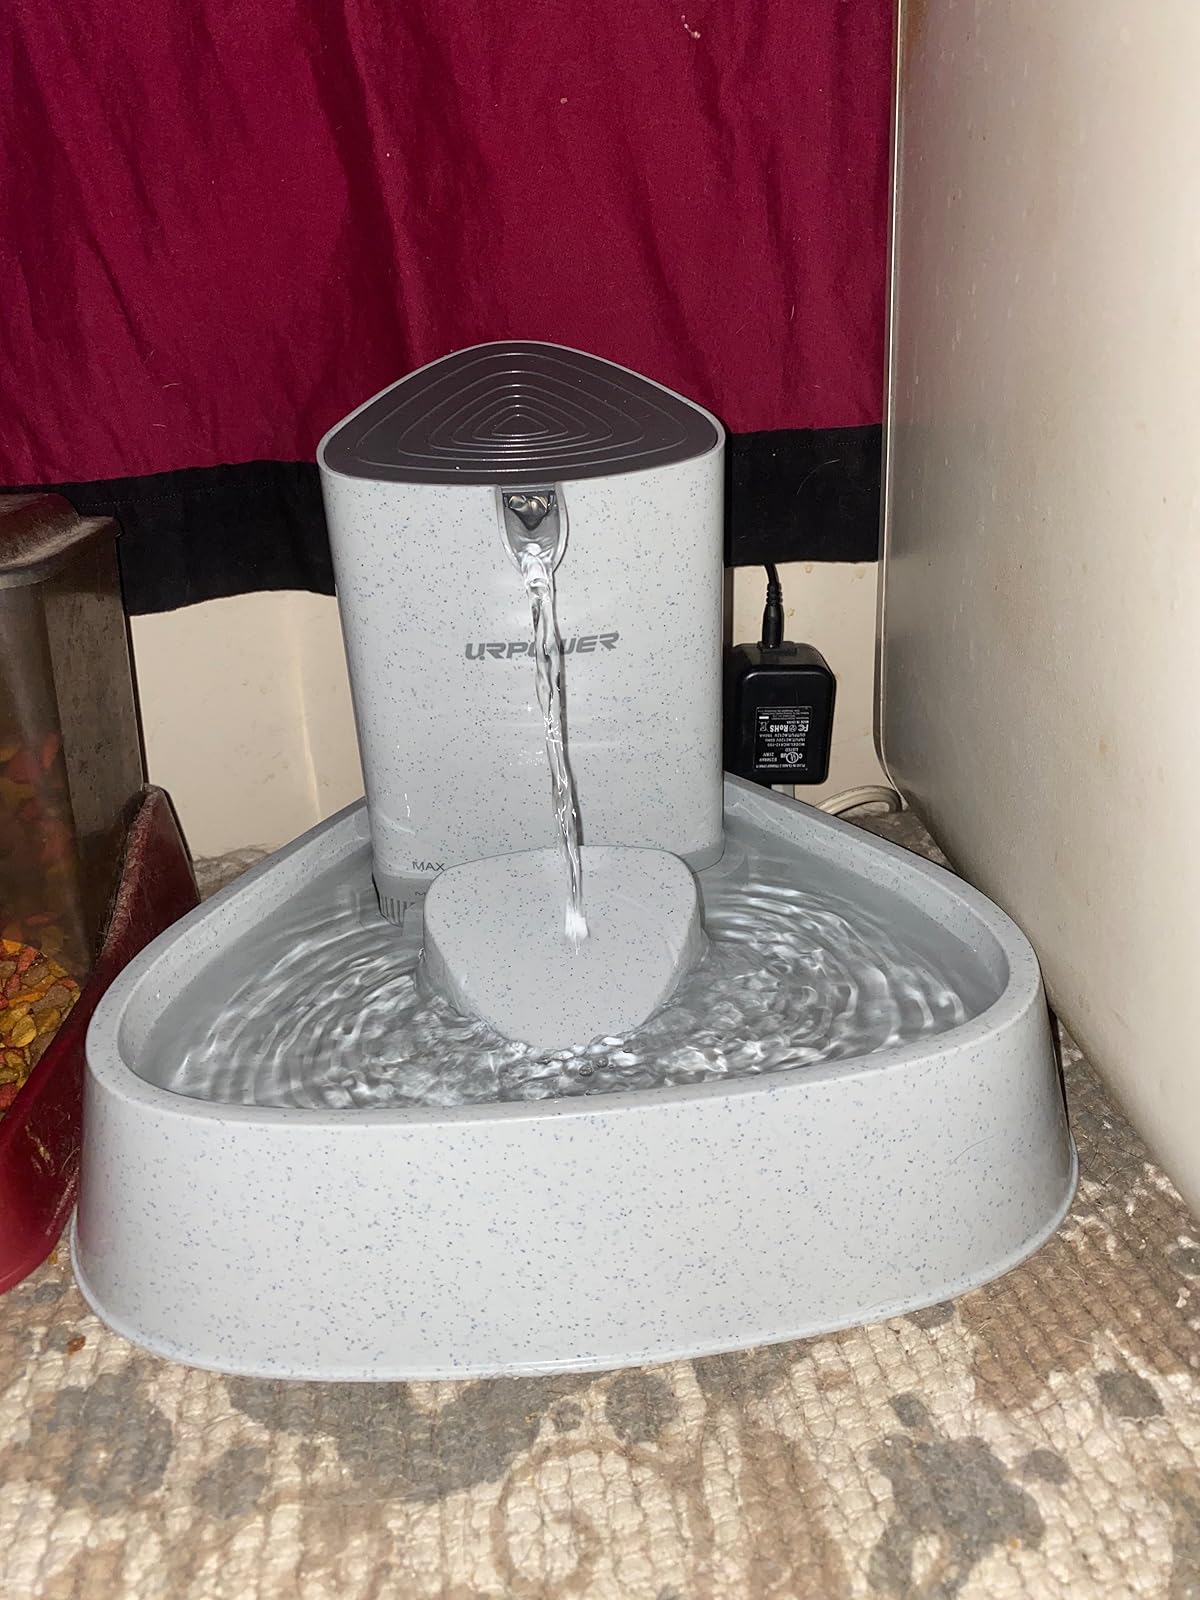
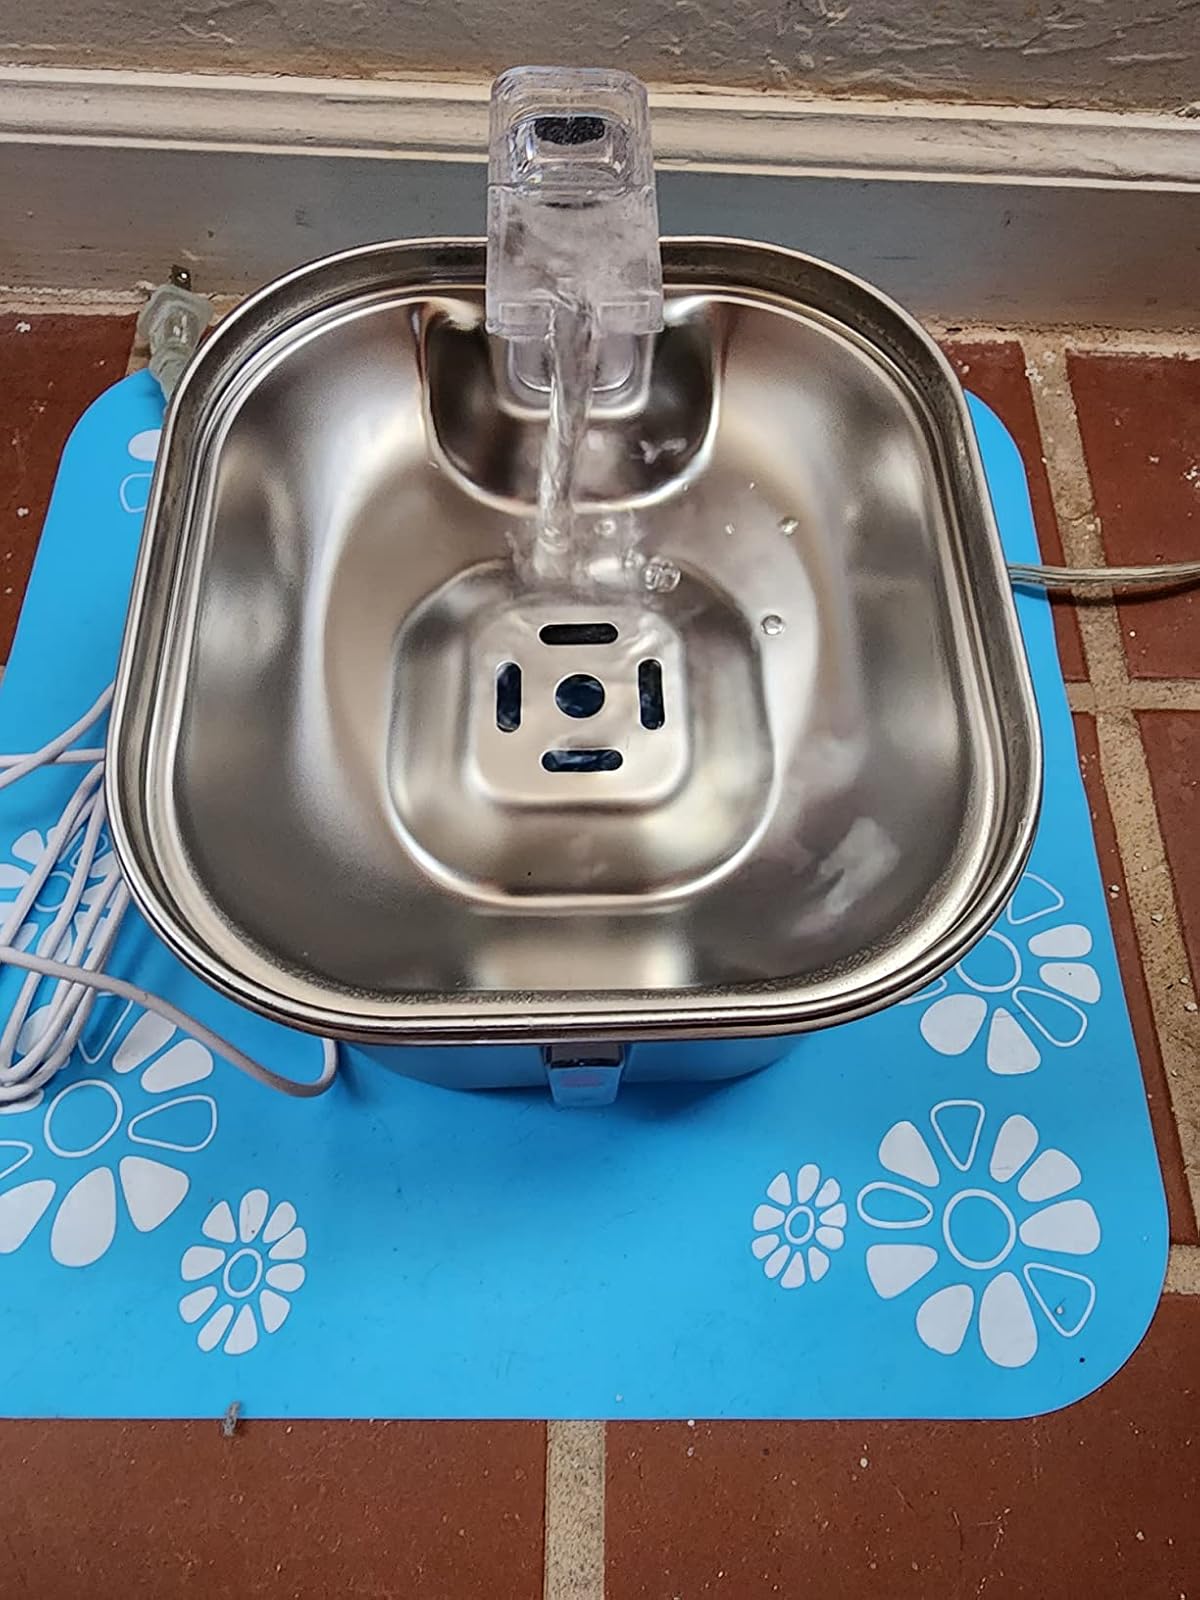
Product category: items_bowl
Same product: no